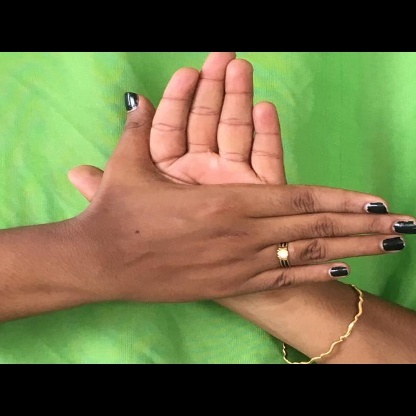
Mudra: Chakra